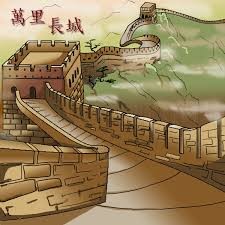
Landmark: Great Wall of China